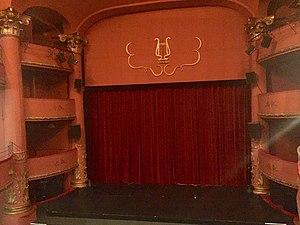
Grande salle du théâtre en forme de lyre
Le théâtre municipal de Perpignan est un théâtre du XIXᵉ siècle situé à Perpignan, dans les Pyrénées-Orientales.